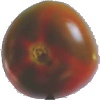
Label: Tomato Maroon 1